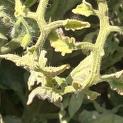
Crop: Tomato
Condition: virosis-d